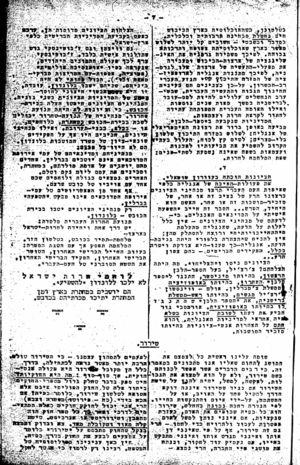
Le Lehi est un groupe paramilitaire sioniste qui est actif entre 1940 et 1948.